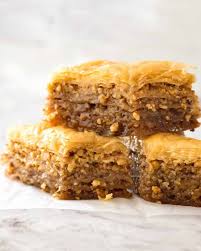
Yemek: baklava